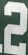
Number: 2